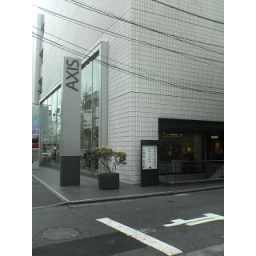
At the AXIS building for the first time in ages. And just enjoyed my first bowl of ramen of 2006!